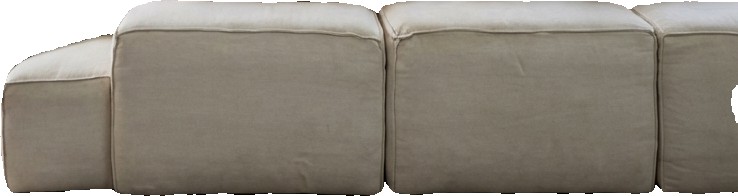
Surface category: sofa